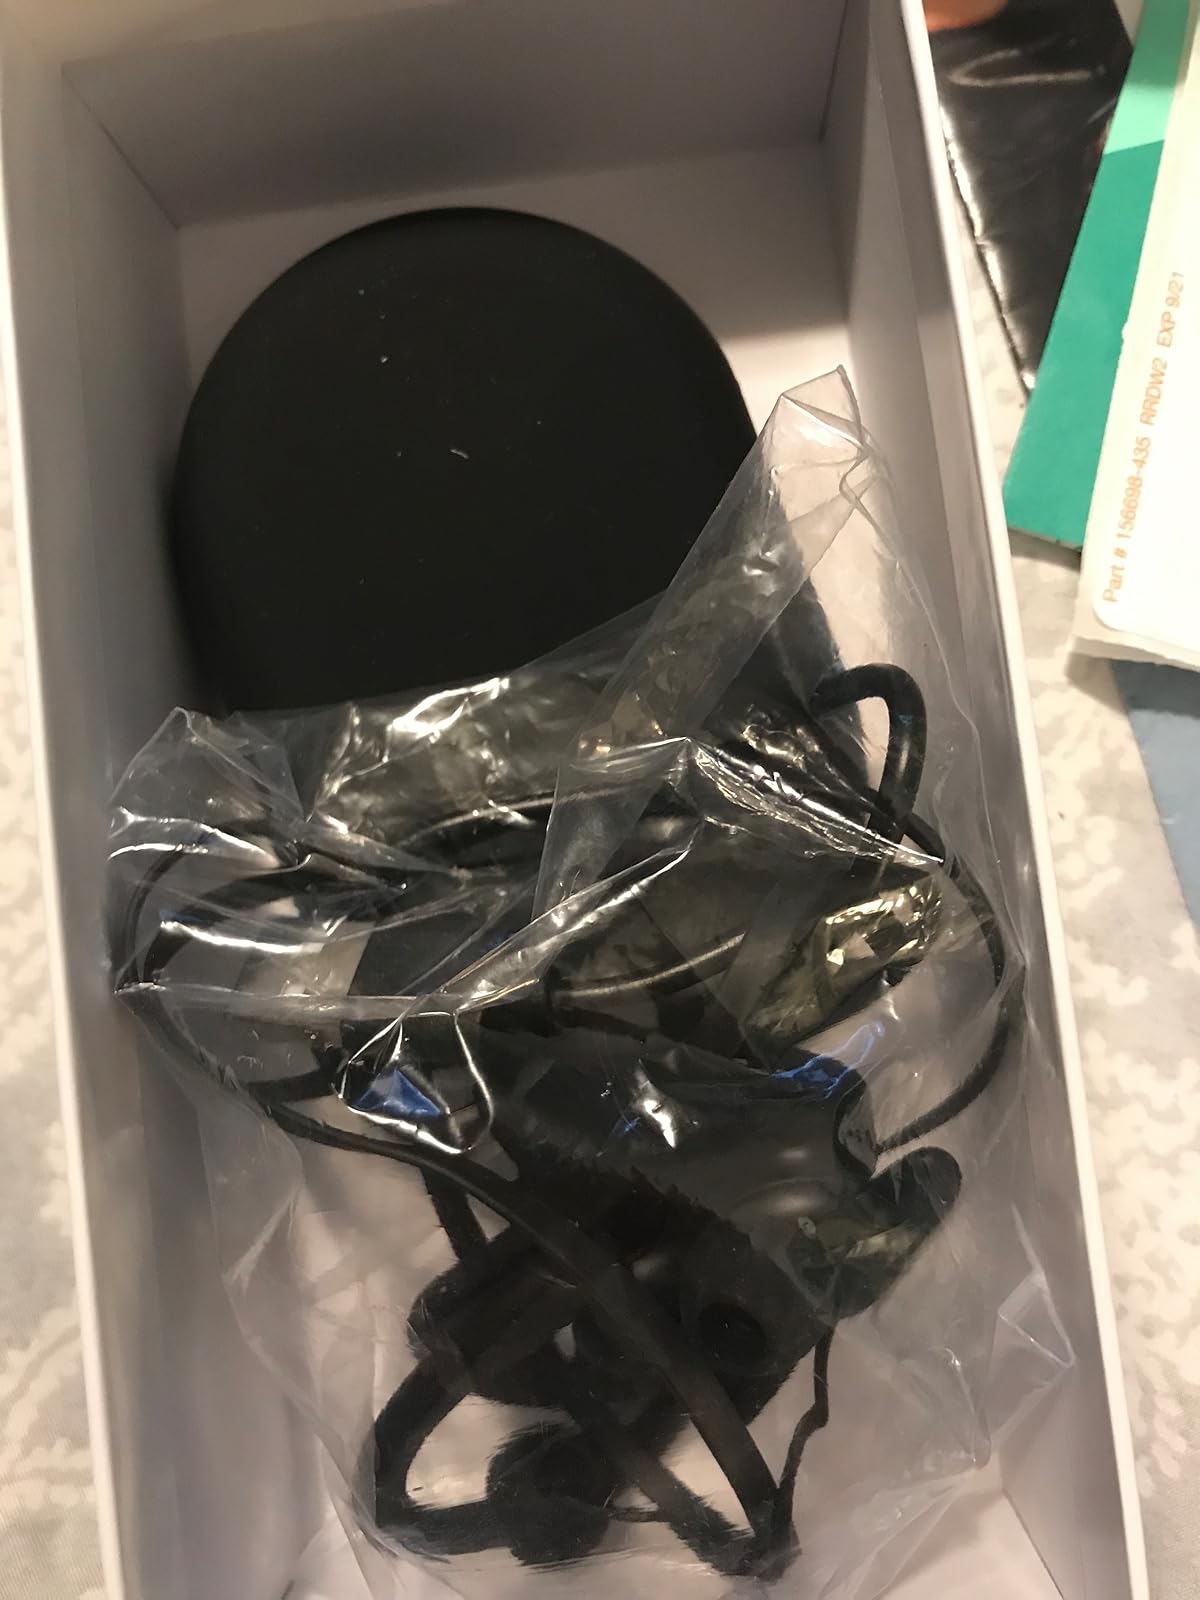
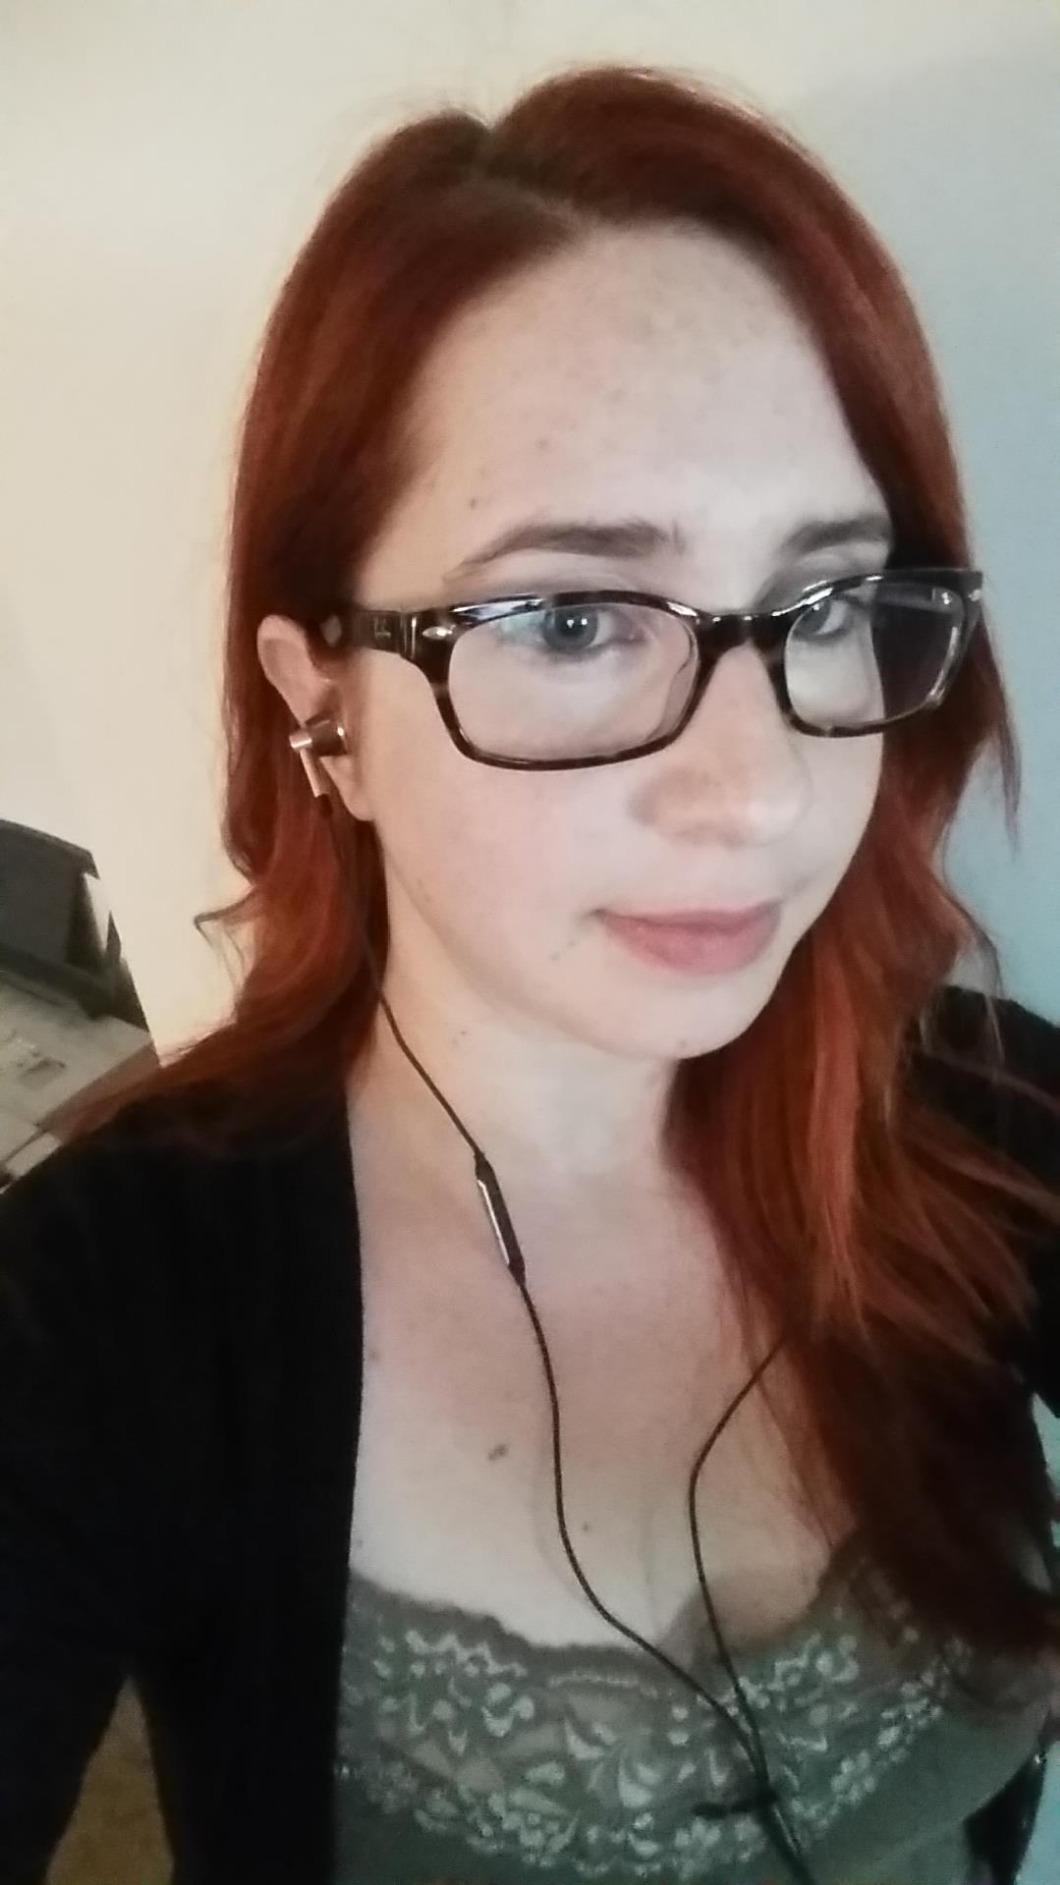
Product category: headphones
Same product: no